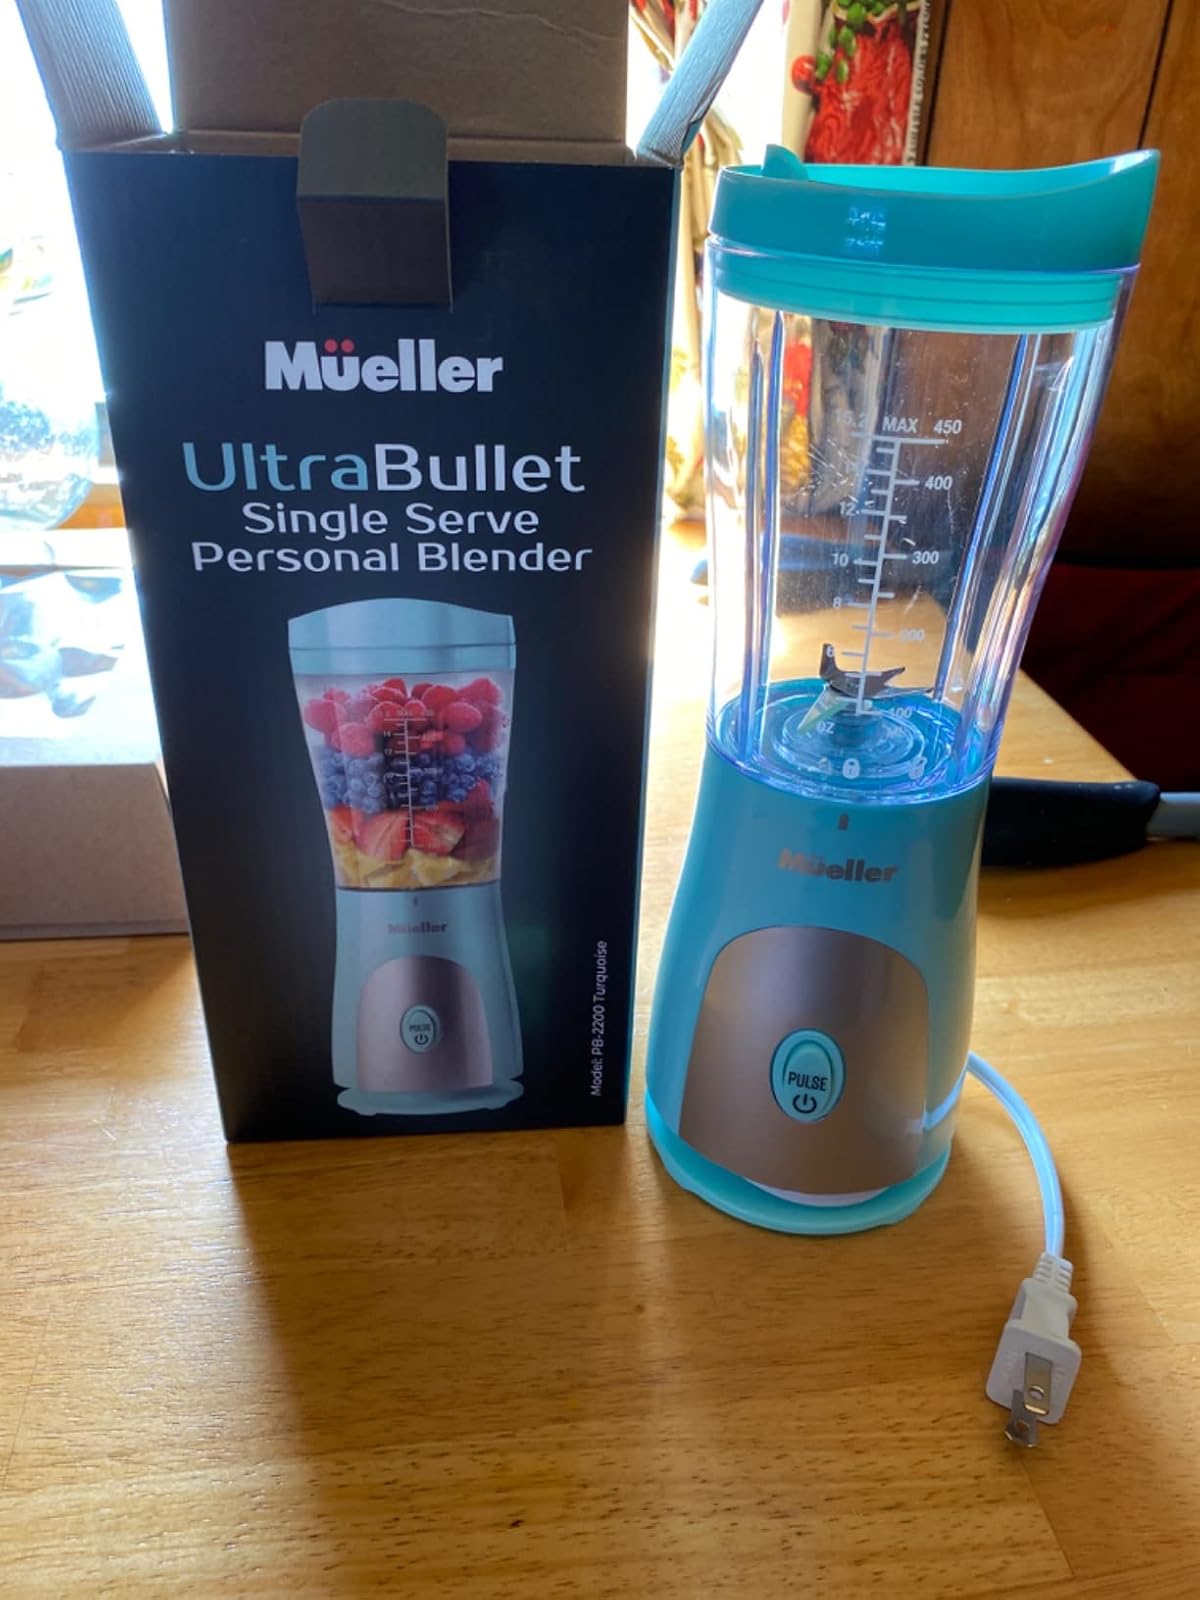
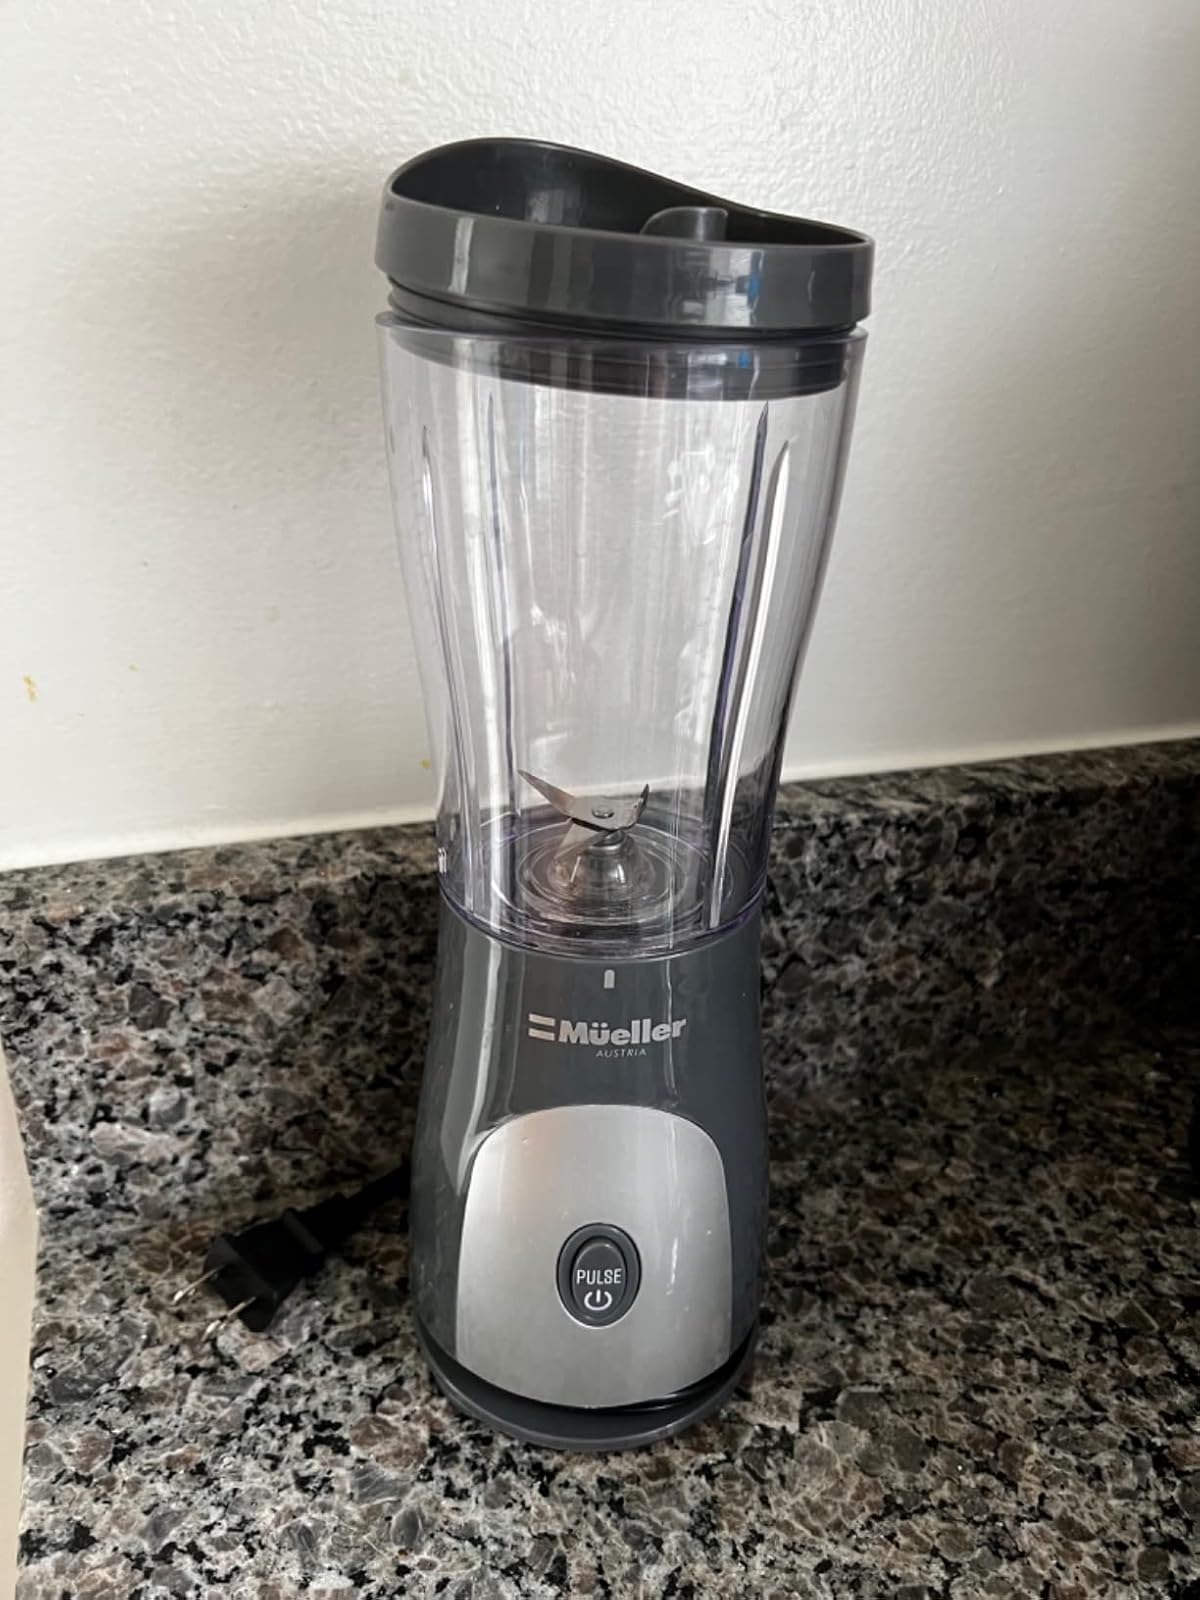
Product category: items_blender
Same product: no